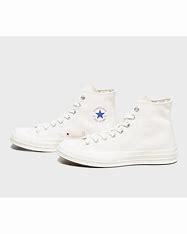
Brand: Converse
Model: Chuck Taylor All Star 70 Hi